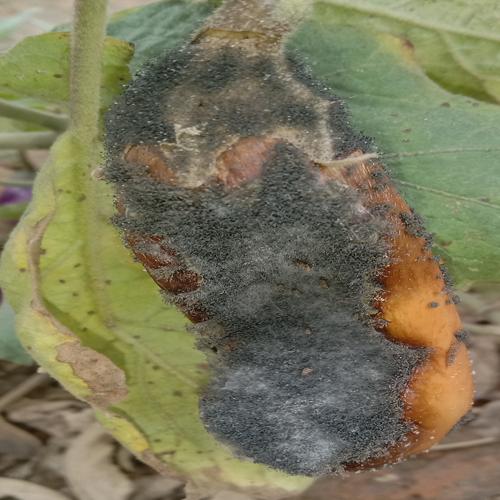
Label: Wet Rot